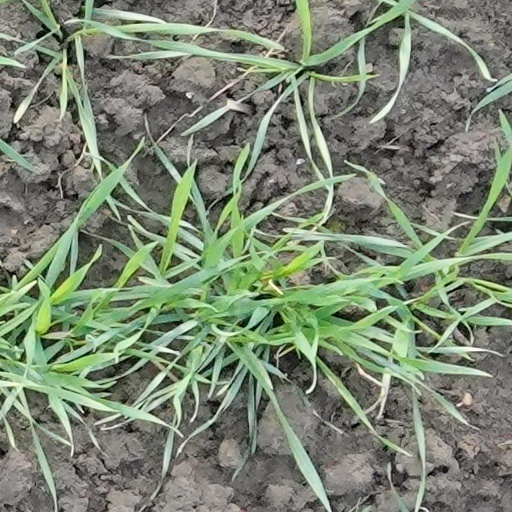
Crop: wheat